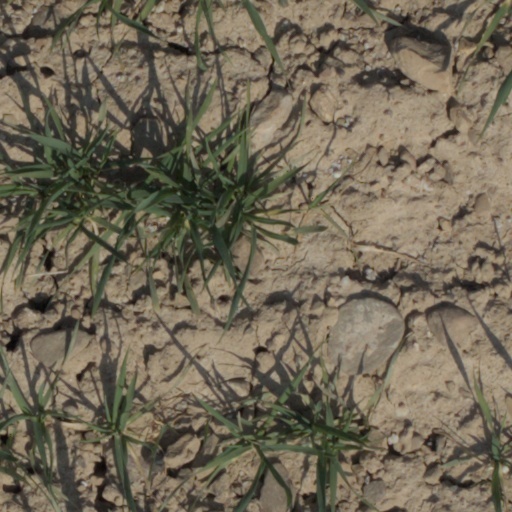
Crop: wheat